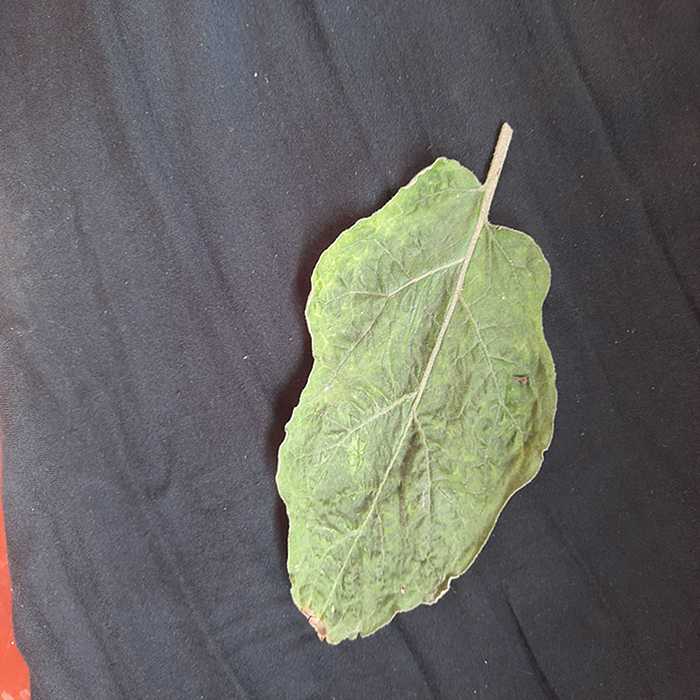
Plant: Eggplant
Label: Eggplant begomovirus